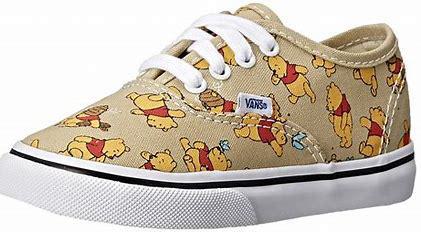
Brand: Vans
Model: 100